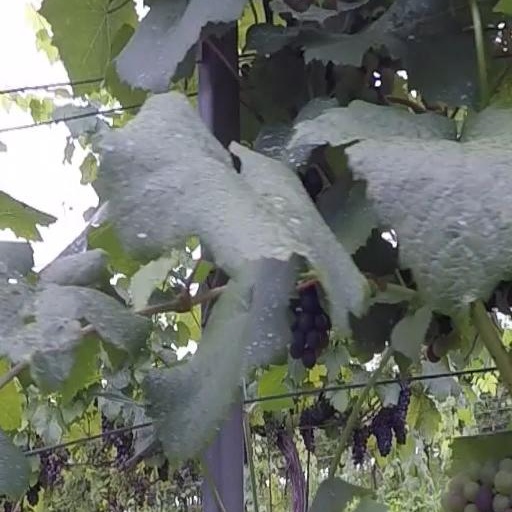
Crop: grape